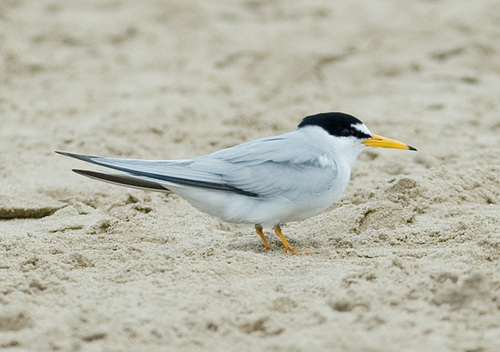
a stout, small bird with predominantly gray feathers, black markings on its tail and nape, and a long, yellow beak with a small black tip.
this bird has a black crown, white covering its nape, throat and belly, and grey wings and rectricesthe bird has a white body with a black head and long yellow beak with a yellow tarsals.
powder blue bird with a black head and eye brows and a yellow bill with black at the tip.
this bird is white and black in color with a yellow beak, and black eye rings.
a white and gray bird with a black crown and yellow feet.
this bird is white and black in color, with a sharp yellow beak.
this particular bird has a belly that is white with gray secondaries
this is a small bird that has a gray wing, white body, black fur on its head, yellow legs, and a long narrow beak that is pointy on the end.
this birds back is gray however its crown and cheek patch are black with a beak that is long narrow turning from orange to black at the tip.
Species: Least Tern